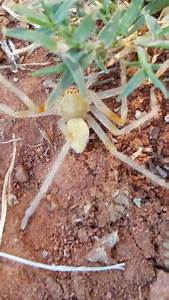
Label: spider